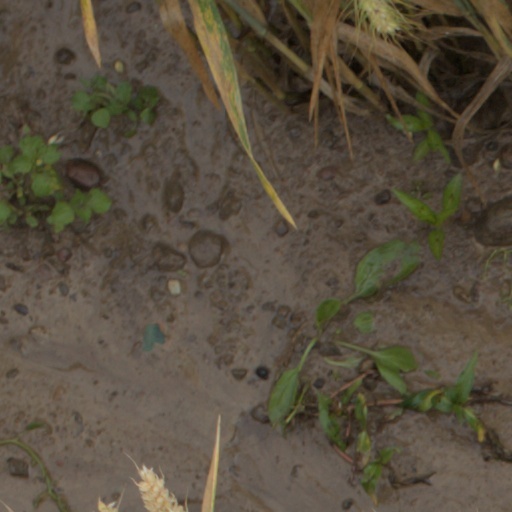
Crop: wheat